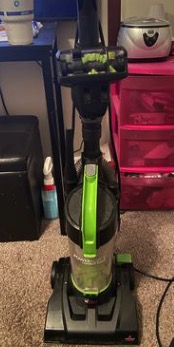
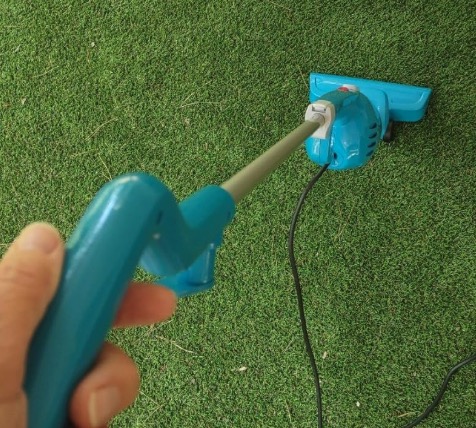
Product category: items_vacuum
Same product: no